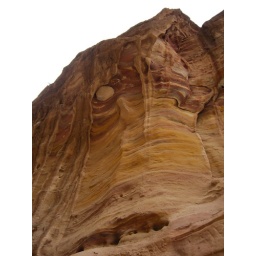
Amazing rock formations in the canyon at Petra, Jordan.